Along Came Youth

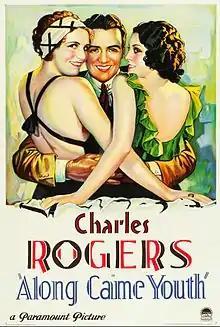
Theatrical release poster

Along Came Youth is a 1930 American pre-Code comedy film directed by Lloyd Corrigan and Norman Z. McLeod and written by George Marion, Jr., Maurice Bedel and Marion Dix. The film stars Charles "Buddy" Rogers, Frances Dee, Stuart Erwin, William Austin, Leo White and Betty Boyd. The film was released on December 20, 1930, by Paramount Pictures.